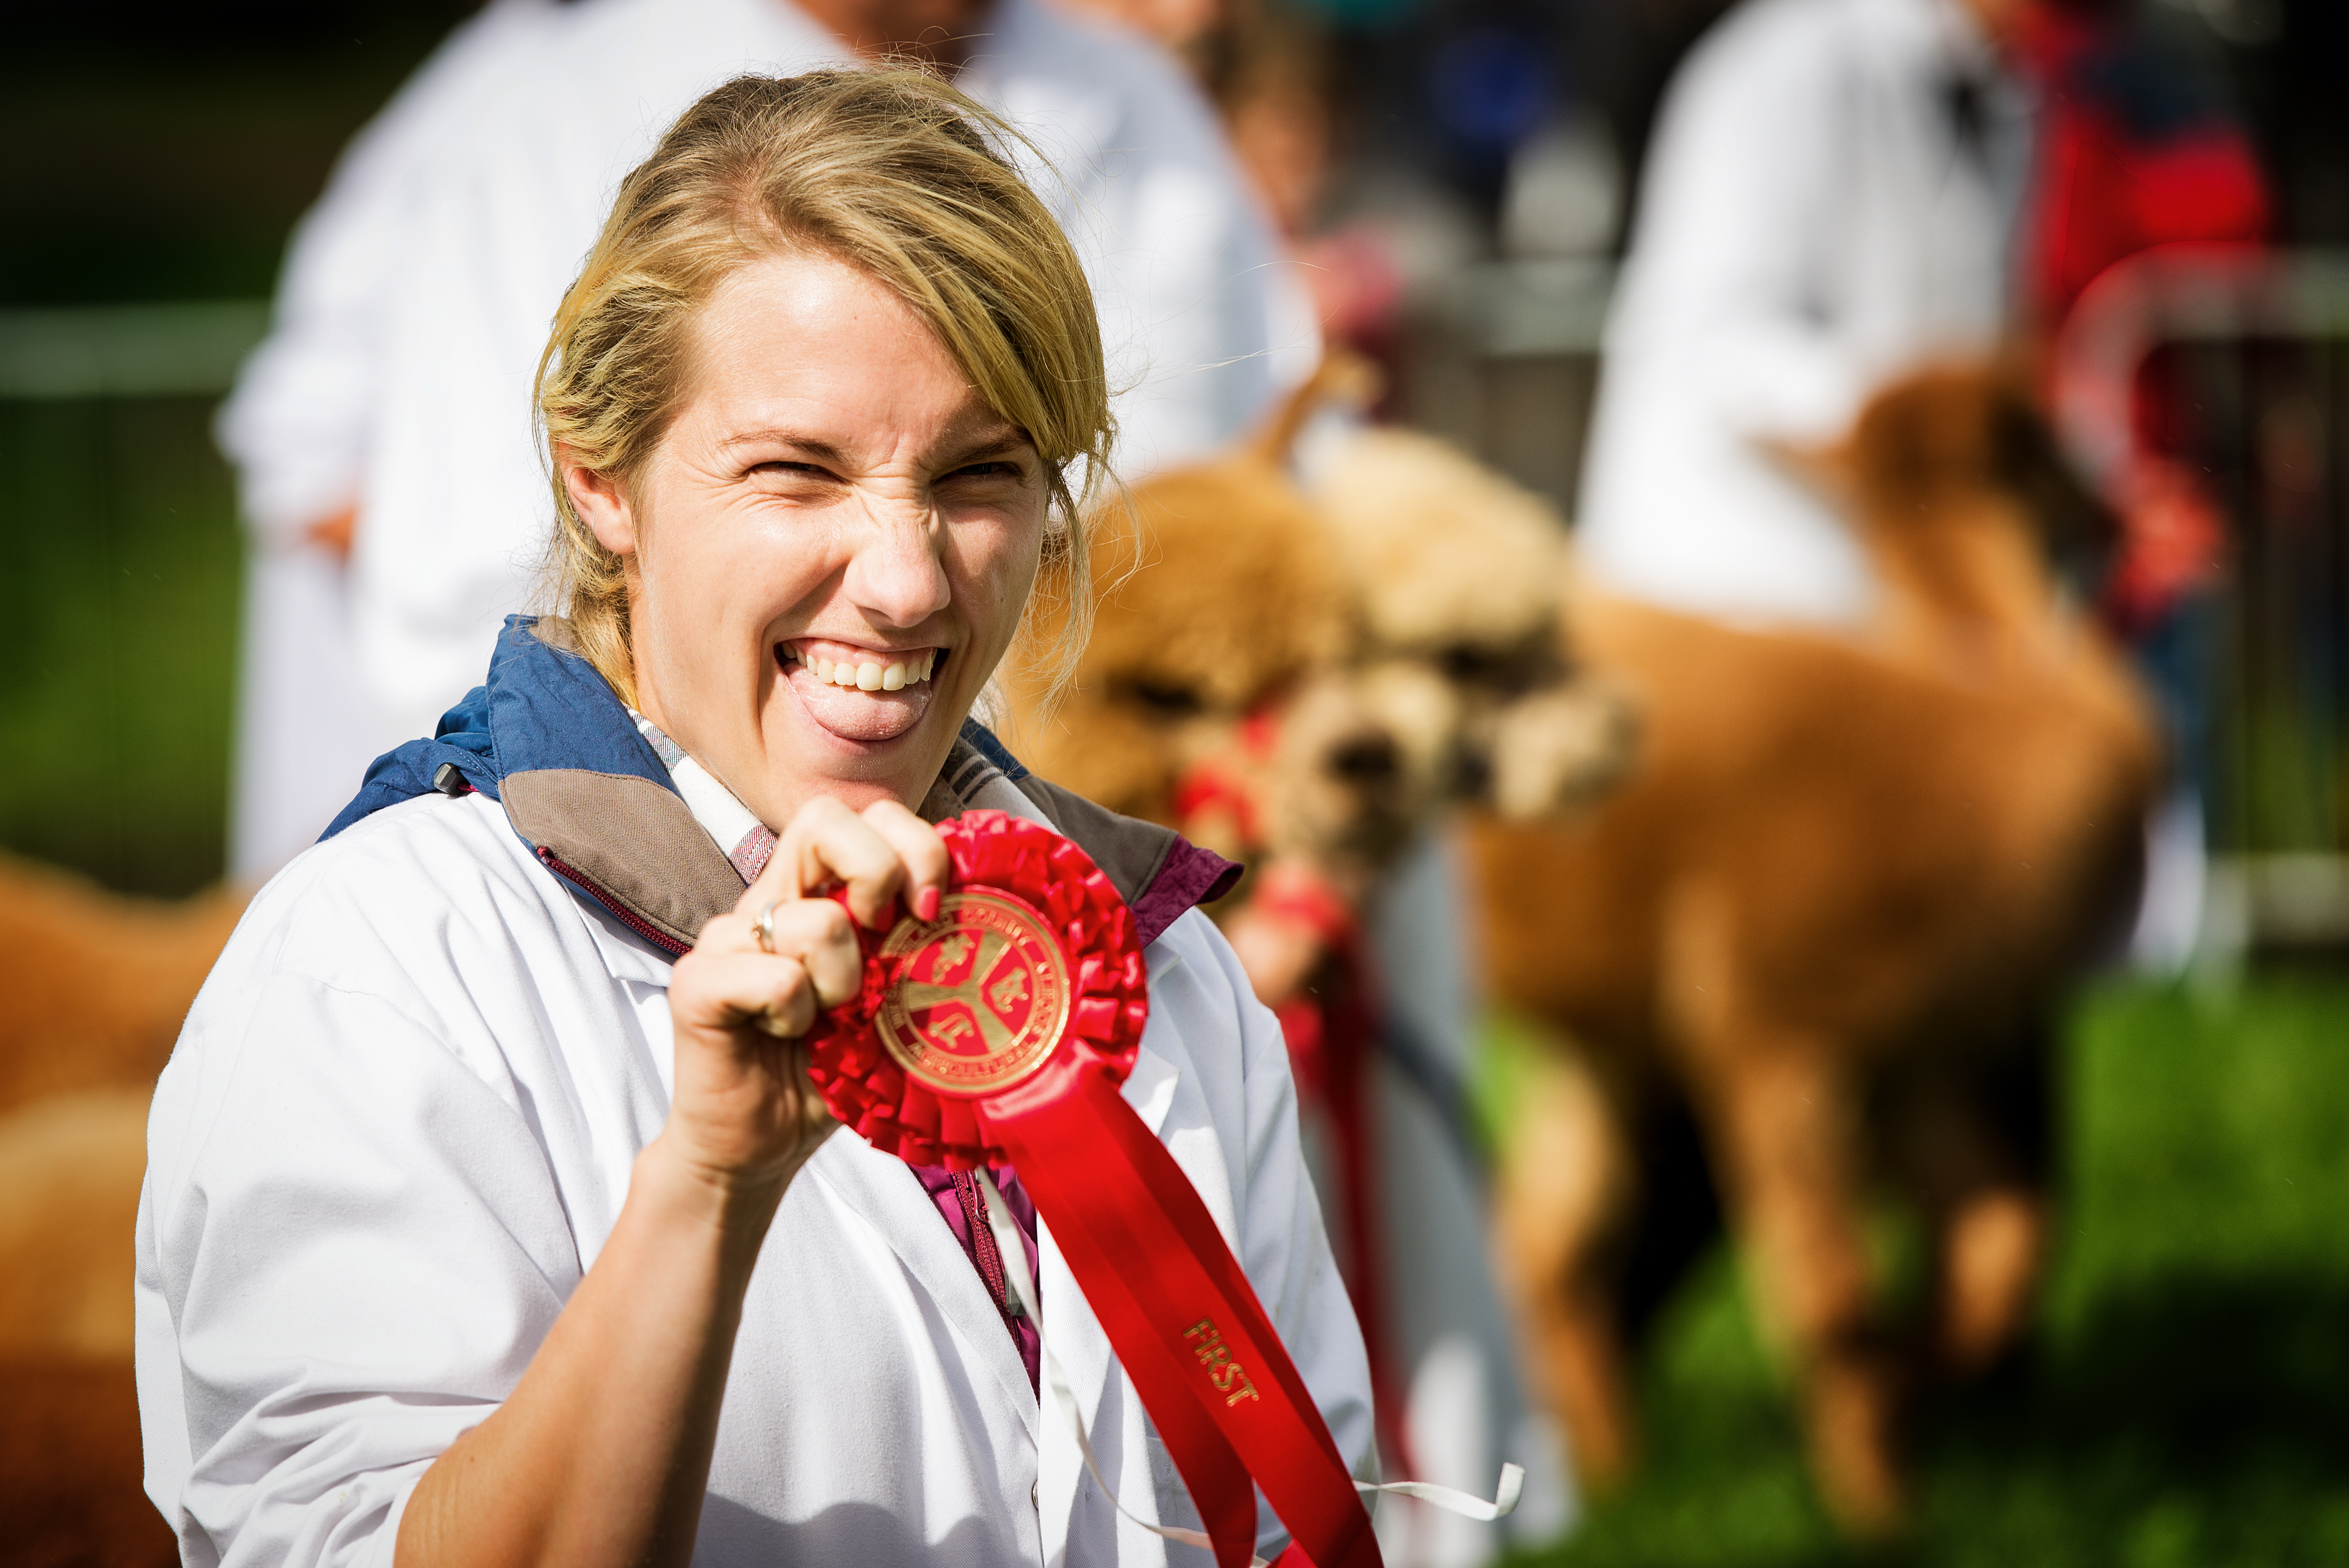
person, people, farm, farming, alpaca, cumbria, wcas, westmorlandcountyshow, crooklands, festival